Fredy Bareiro

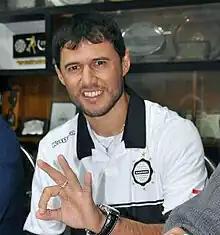

Fredy José Bareiro Gamarra (born 27 March 1982) is a Paraguayan former footballer.